Arab American University (Palestine)

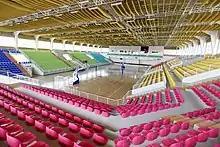
A Multi-Function Sport Hall

AAUP completed construction of a half-Olympic swimming pool, which serves both the Faculty of Sport Sciences and the local community, including university staff.